Edward Fitzalan-Howard, 18th Duke of Norfolk

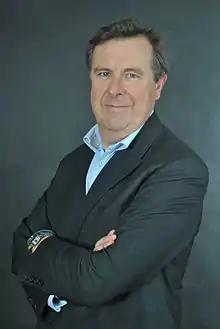
Portrait by Allan Warren, 2013

Edward William Fitzalan-Howard, 18th Duke of Norfolk, (born 2 December 1956), styled Earl of Arundel between 1975 and 2002, is a British peer who holds the hereditary office of Earl Marshal. As Duke of Norfolk, he is the most senior non-royal peer in the Peerage of England. He is also the titular head of the House of Howard.